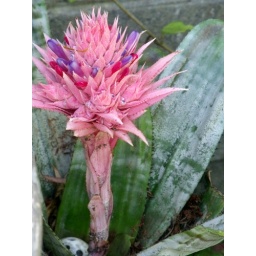
this flower just looked cool. notice the wiffle ball in the bush. :)